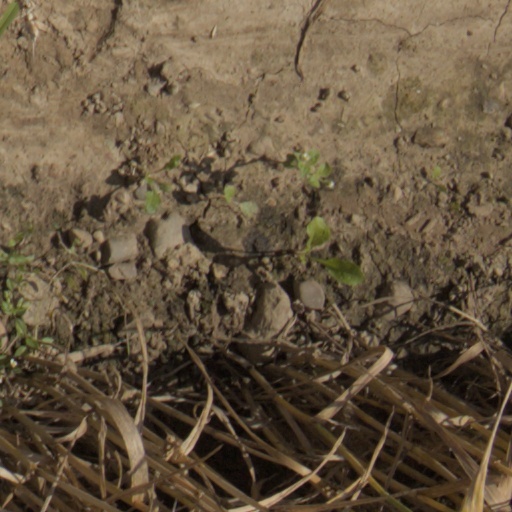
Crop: wheat